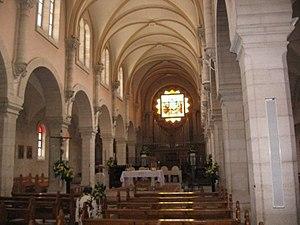
L'église Sainte-Catherine de Bethléem, ou chapelle Sainte-Catherine de Bethléem, est une église catholique qui jouxte le côté nord de la basilique de la Nativité à Bethléem, en Cisjordanie. Elle sert d'église paroissiale et de monastère franciscain. Elle est inscrite au patrimoine mondial de l'UNESCO comme élément du site du lieu de naissance de Jésus, avec notamment la basilique de la Nativité et la route de pèlerinage.
La basilique de la Nativité à Bethléem est l'une des plus vieilles églises du monde, bâtie selon la tradition, sur le lieu présumé de la naissance du Jésus de Nazareth. Elle a été érigée au IVᵉ siècle par l'empereur romain Constantin Iᵉʳ et restaurée sous Justinien au VIᵉ siècle.